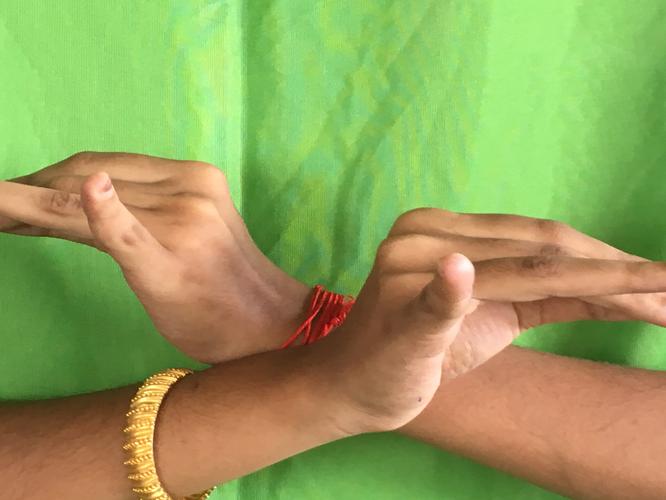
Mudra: Katakavardhana
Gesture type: double_hand